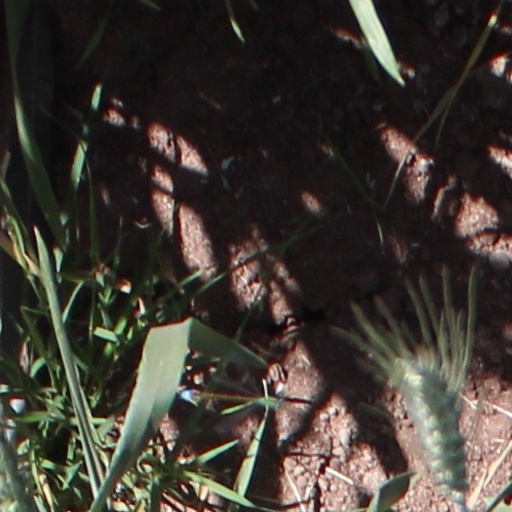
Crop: wheat